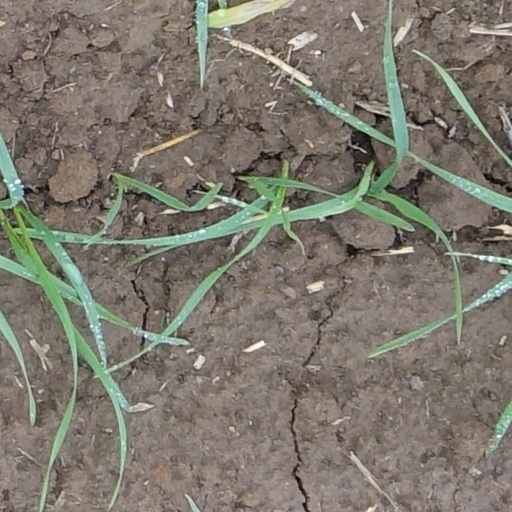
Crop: wheat